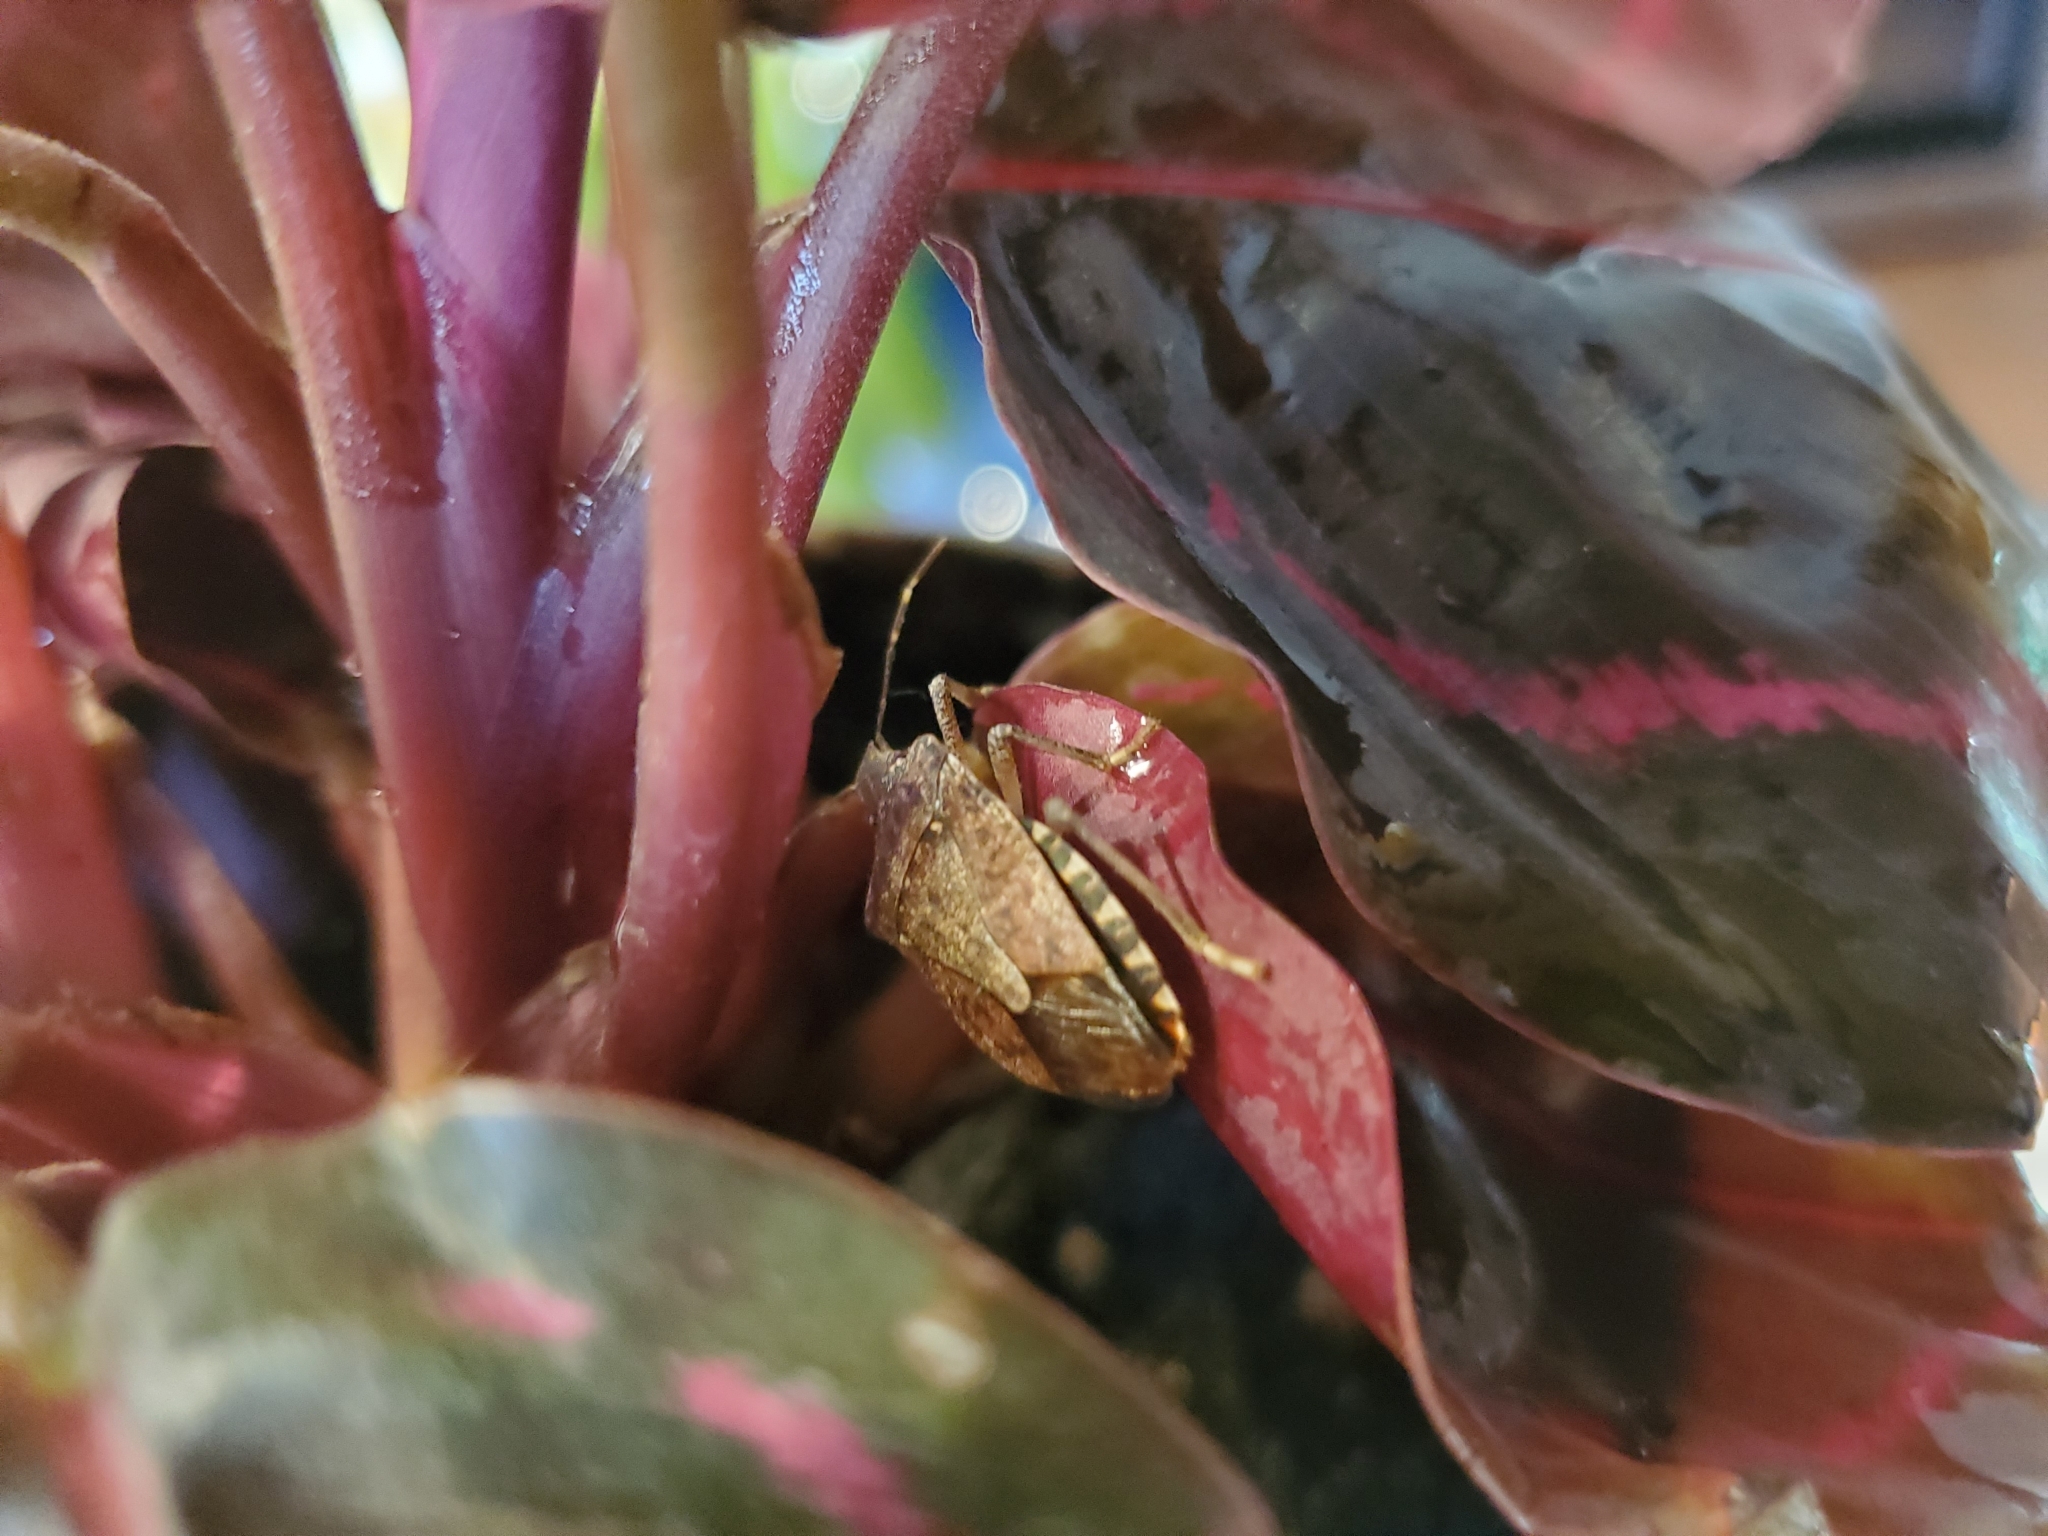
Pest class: stink_bug